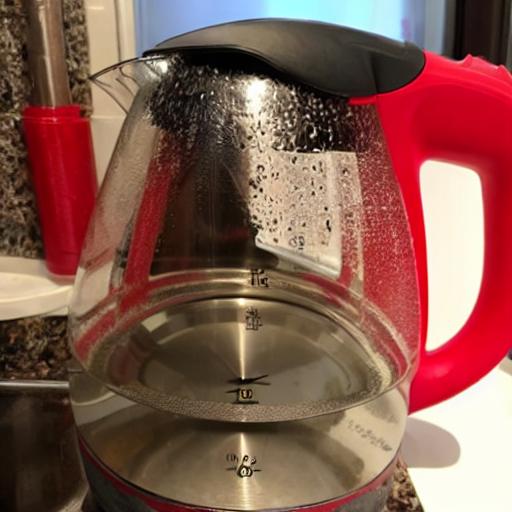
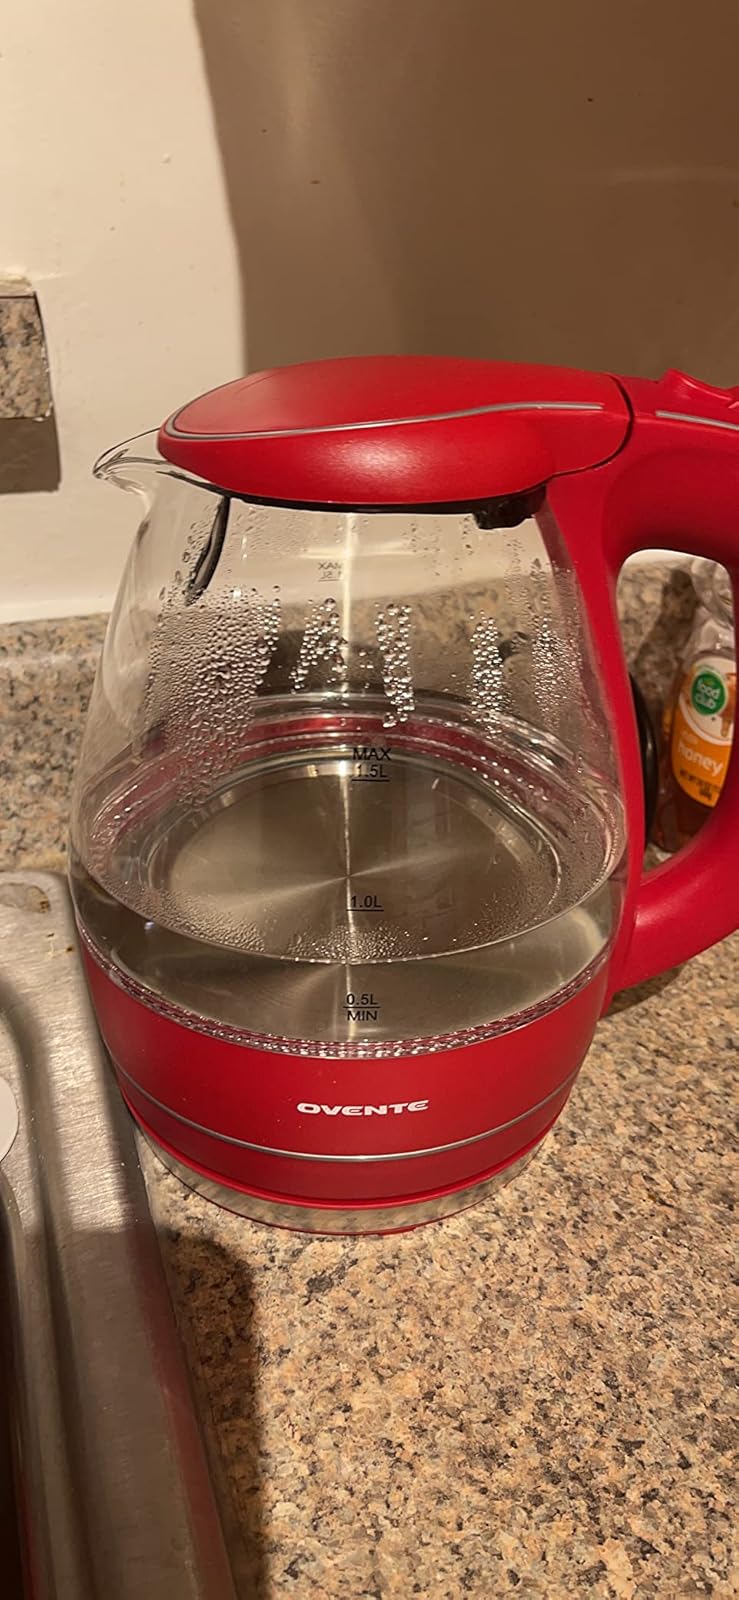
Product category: items_kettle
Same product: no